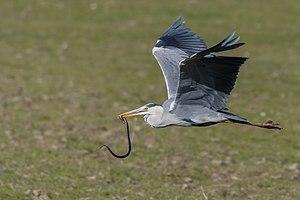
Le parc national de l'Ichkeul est un site naturel situé au nord de la Tunisie, plus précisément à 25 kilomètres au sud-est de Bizerte et à quinze kilomètres des villes de Menzel Bourguiba et Mateur, sur le territoire du gouvernorat de Bizerte. Il est géré par le ministère de l'Agriculture, plus précisément par la sous-direction de la chasse et des parcs nationaux rattachée à la direction générale des forêts.